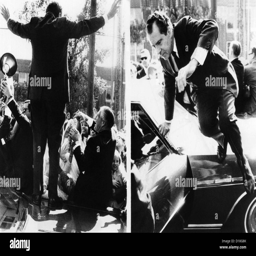
politician , standing on a car with raised his arms , accepts the applause from high school